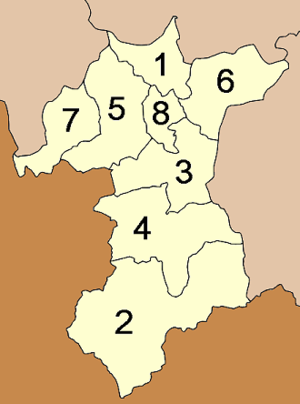
Yala est une province de Thaïlande.